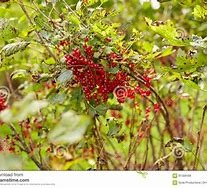
Label: redcurrant